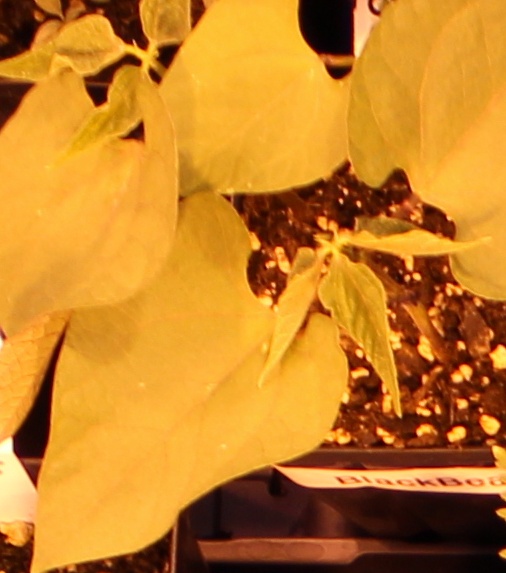
Label: Blackbean